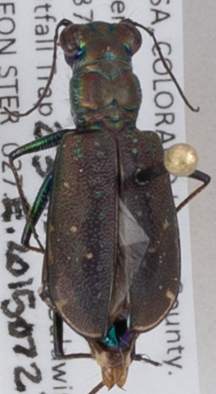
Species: Cicindela punctulata
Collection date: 2015-07-23
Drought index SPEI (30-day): -0.2
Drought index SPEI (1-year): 1.45
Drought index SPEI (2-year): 1.498